John Biddulph

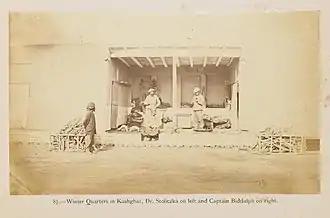
Captain John Biddulph (with hat on right) with Ferdinand Stoliczka in 1873

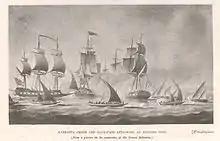
Frontispiece of The Pirates Of Malabar, and An Englishwoman In India: Maratha Gurabs and Galbats attacking an English-Ship

Colonel John Biddulph (25 July 1840 – 24 December 1921) was a British soldier, author and naturalist who served in the government of British India.